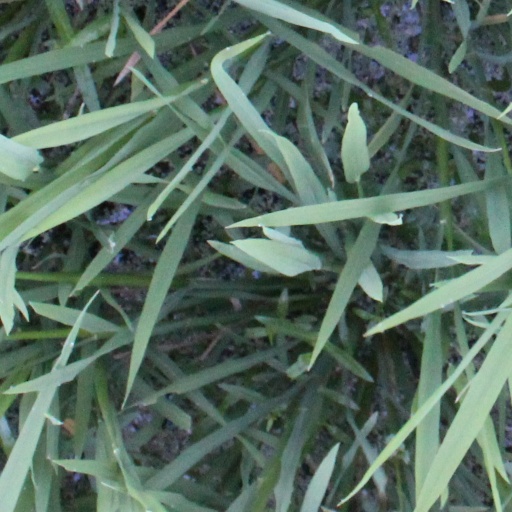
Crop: rice